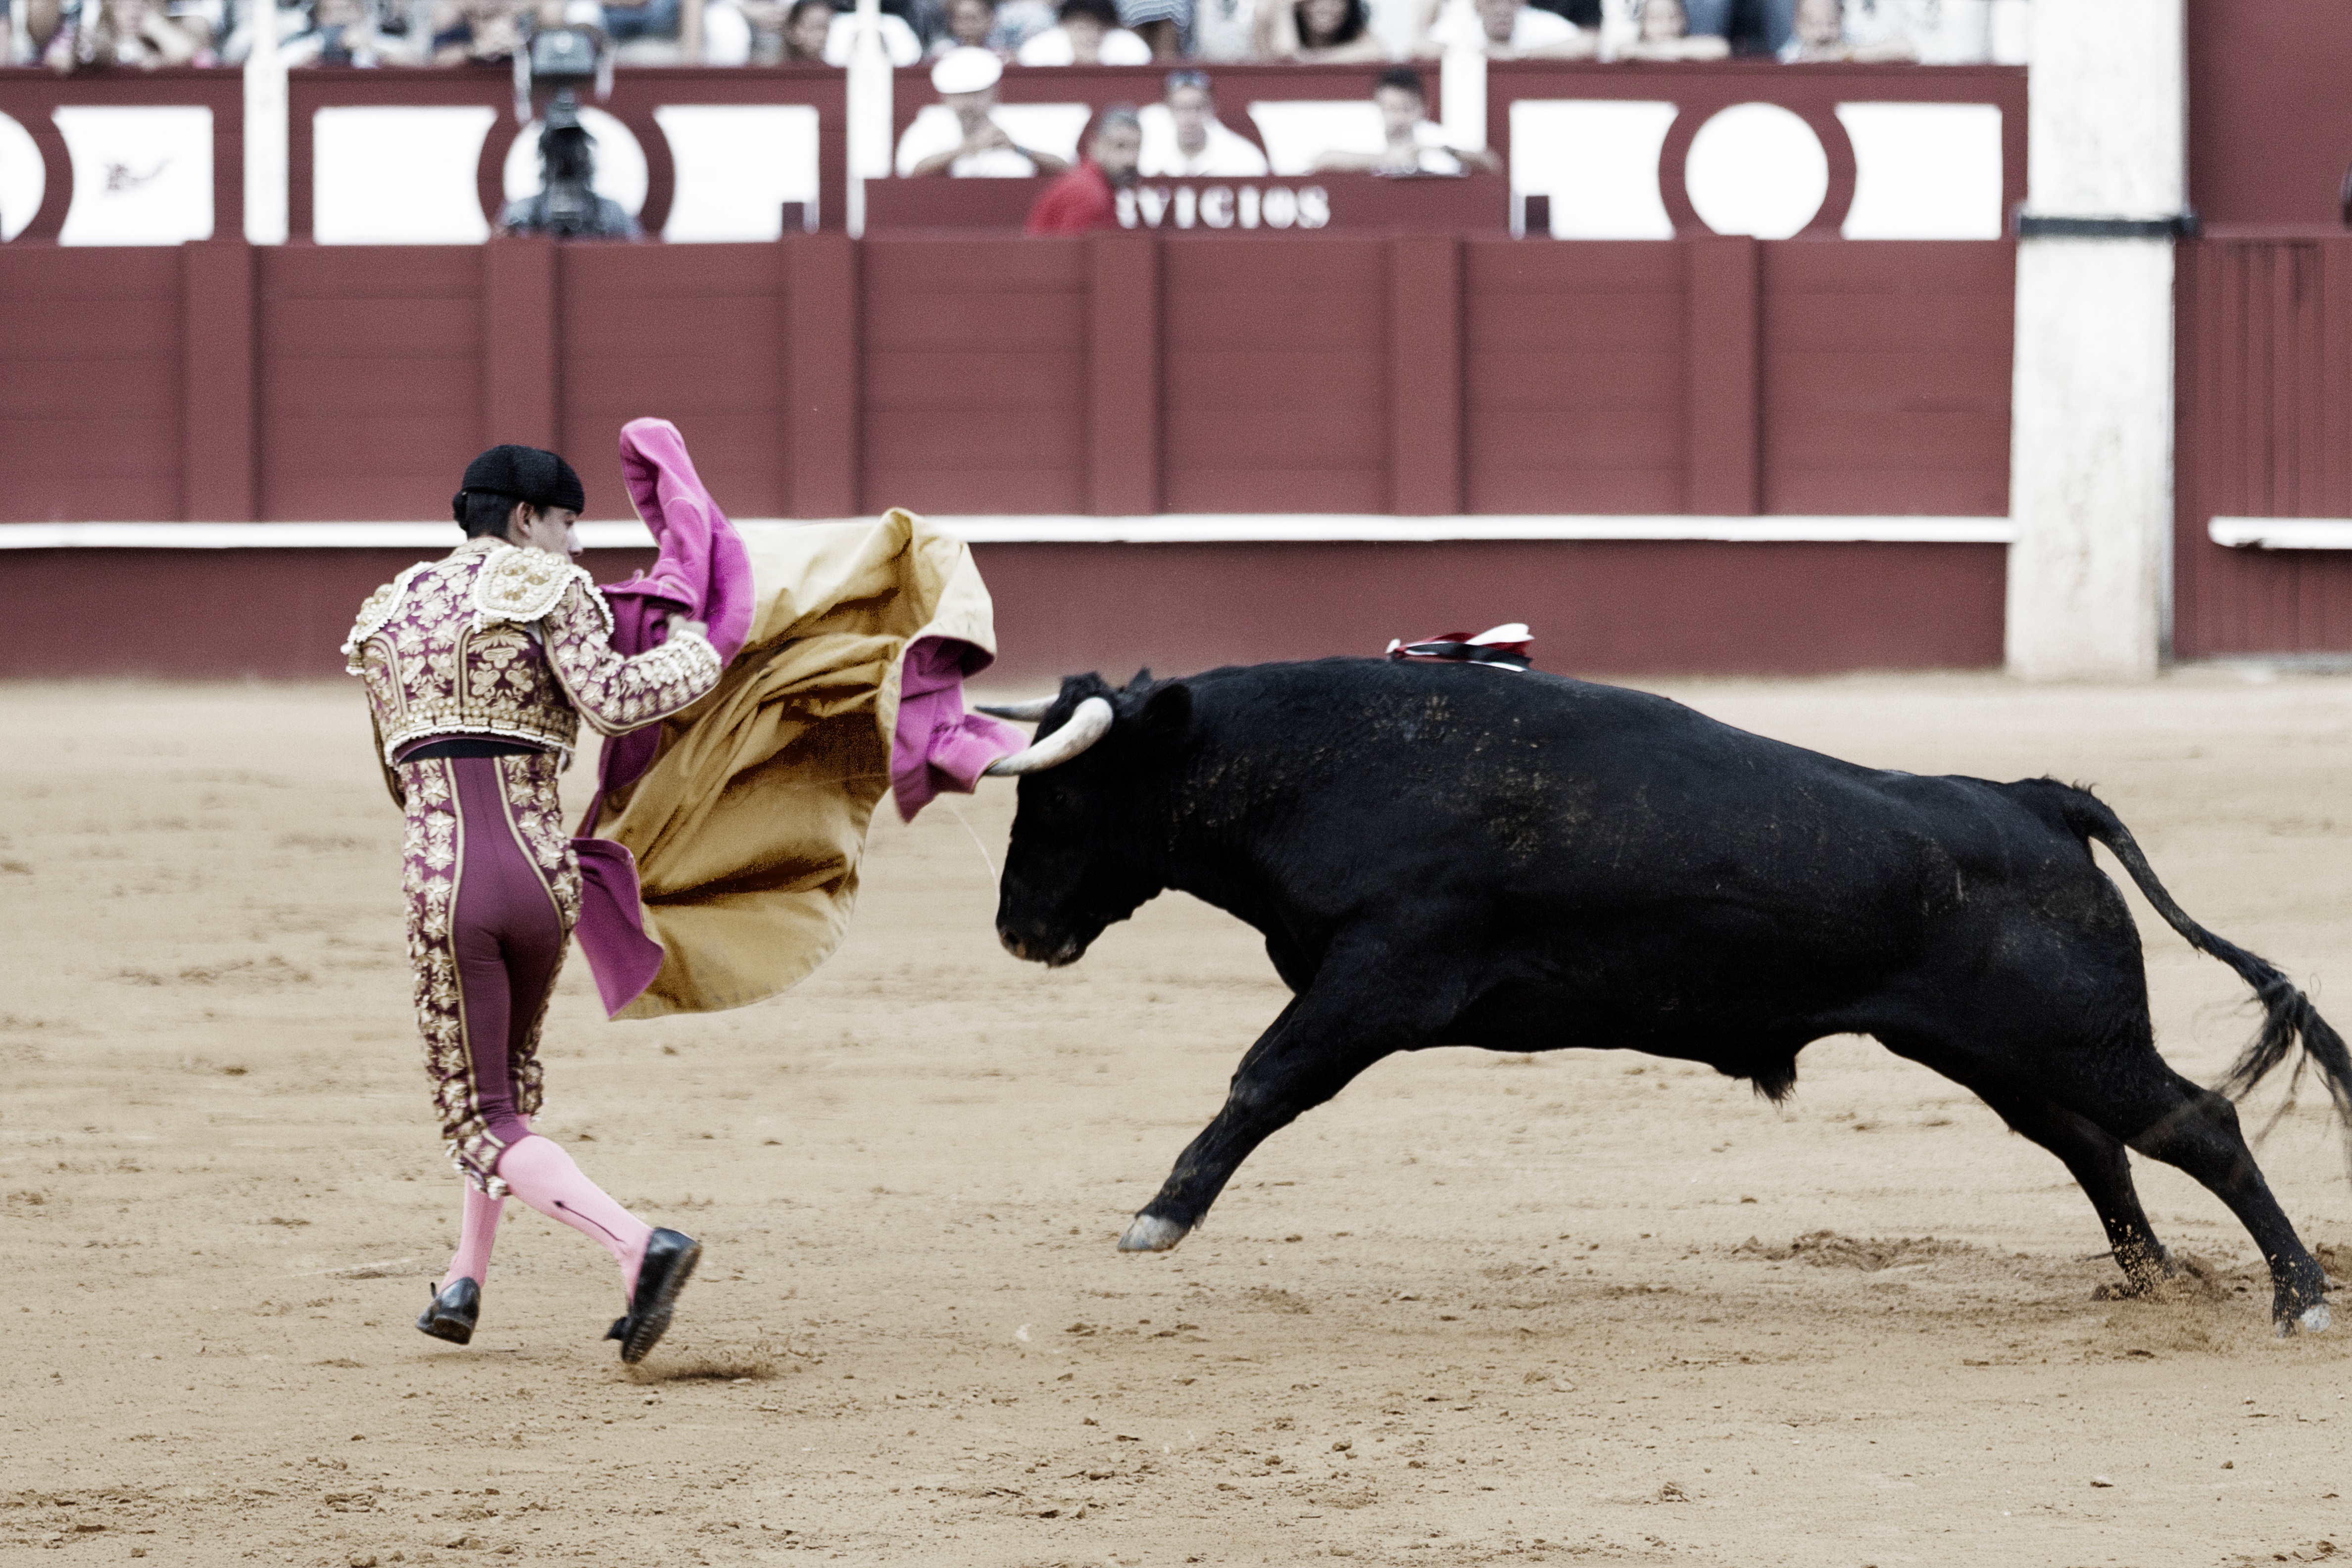
bull, sports, performance, bullring, event, tradition, bullfighting, entertainment, rodeo, western riding, performing arts, matador, cattle like mammal, animal sports, bull riding